Lewis Roberts-Thomson

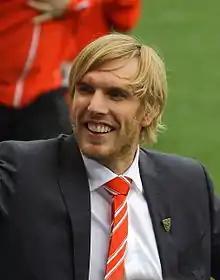
Roberts-Thomson says farewell after announcing his retirement

Lewis Roberts-Thomson (born 8 September 1983) is a former Australian Rules Football player, who played for the Sydney Swans in the Australian Football League. He has been colloquially known to fans and commentators as either "LRT" or the "Hyphenator".